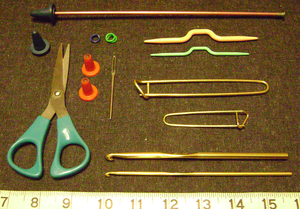
Comme le tissage, le tricot est une technique utilisée pour fabriquer une étoffe à partir d'un fil. Le tricot est constitué de boucles, appelées mailles, passées l'une dans l'autre. Les mailles actives sont tenues sur des aiguilles jusqu'à ce qu'elles puissent être bloquées par le passage d'une nouvelle maille à travers elles.